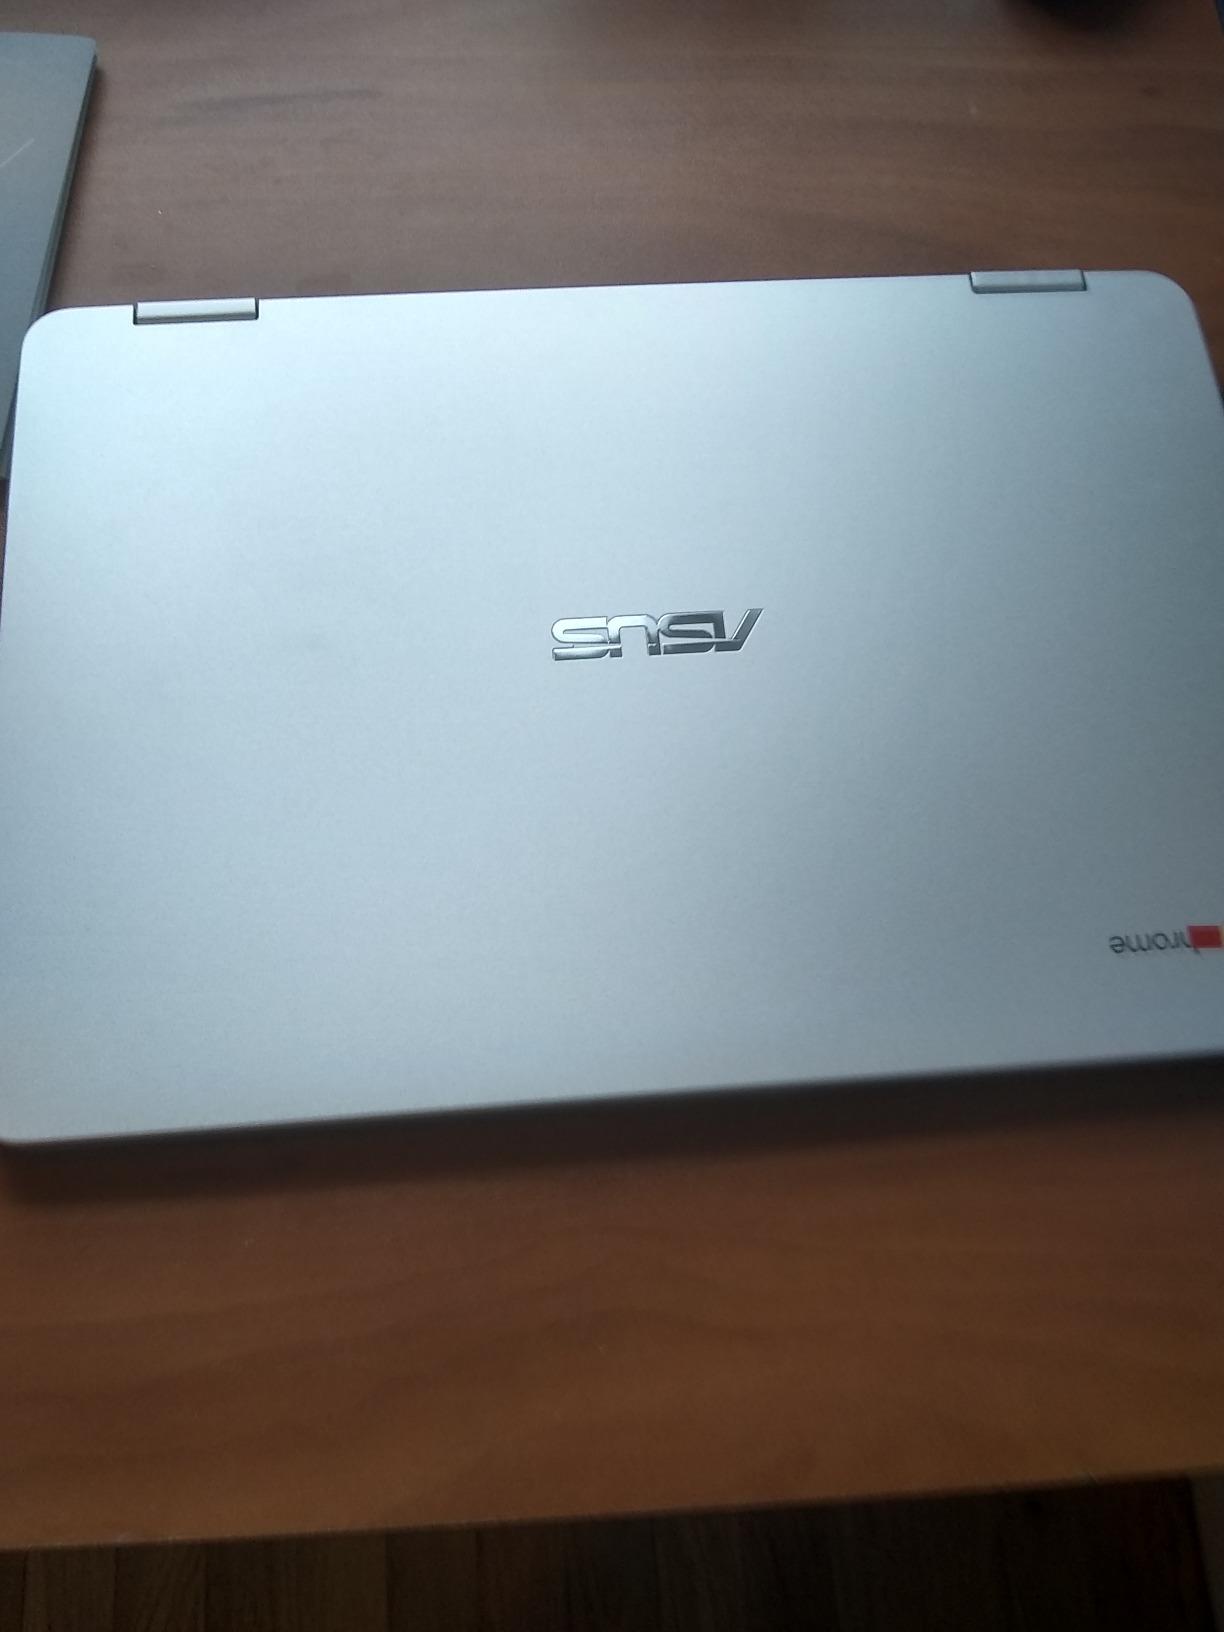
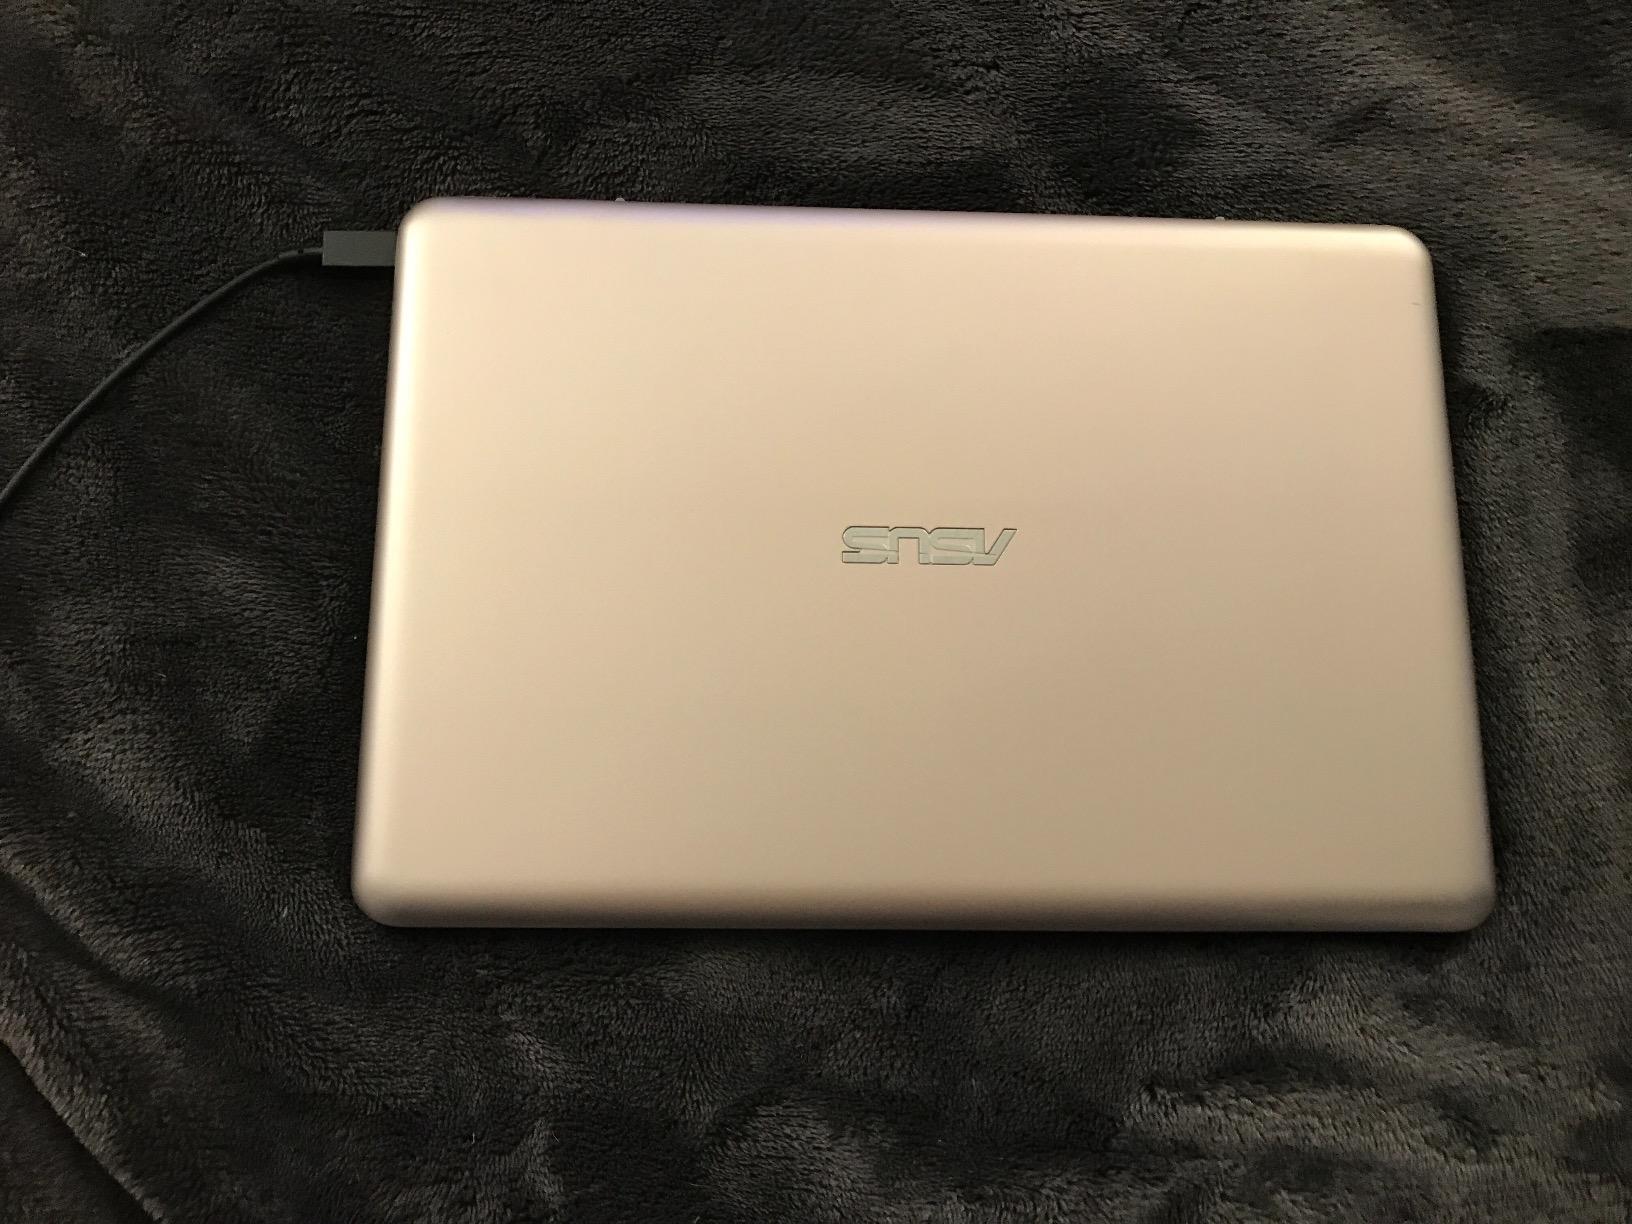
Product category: laptop
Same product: no